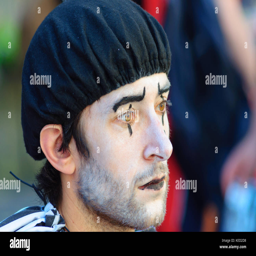
male performer with painted face and wearing a beret on the high street during event